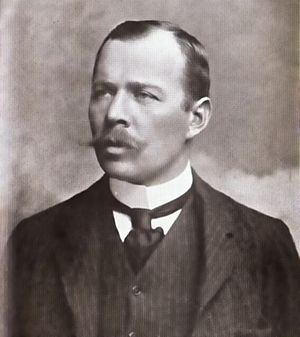
Southern Cross-ekspeditionen / Baggrund
Ekspeditionslederen Carsten Borchgrevink.
Head and shoulders portrait of a man with receding hair, heavy moustache, looking left from the image. He wears a high white collar, black necktie, dark waistcoat and jacket.
Southern Cross-ekspeditionen var den første britiske opdagelsesrejse i den heroiske tidsalder for antarktiskudforskning og en forløber for de mere berømte ekspeditioner under Robert Falcon Scott, Ernest Shackleton og Roald Amundsen. Det var den norsk fødte, halvt engelske forskeren og skolemesteren Carsten Borchgrevink, som havde fået ideen til ekspeditionen, som var den første, som gennemførte en overvintring på det antarktiske fastland. Ekspeditionen var også den første, som sejlede til Rossbarrieren efter, at James Clark Ross havde opdaget den i 1839–43, og den første som foretog ilandstigning på barrieren. Ekspeditionen var endvidere banebrydende ved sin brug af hunde og slæder i Antarktis.